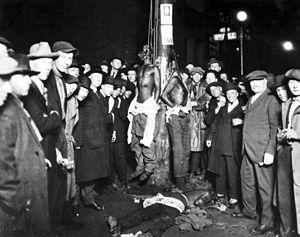
Le lynchage de 1920 à Duluth est survenu le 20 juin 1920, lorsque trois travailleurs noirs ont été attaqués et lynchés par une foule à Duluth, Minnesota. Des rumeurs rapportant que six afro-américains avaient violé une jeune femme de 19 ans avaient circulé. L'enquête, cependant, n'a pas permis de confirmer le viol, ni d'agression.